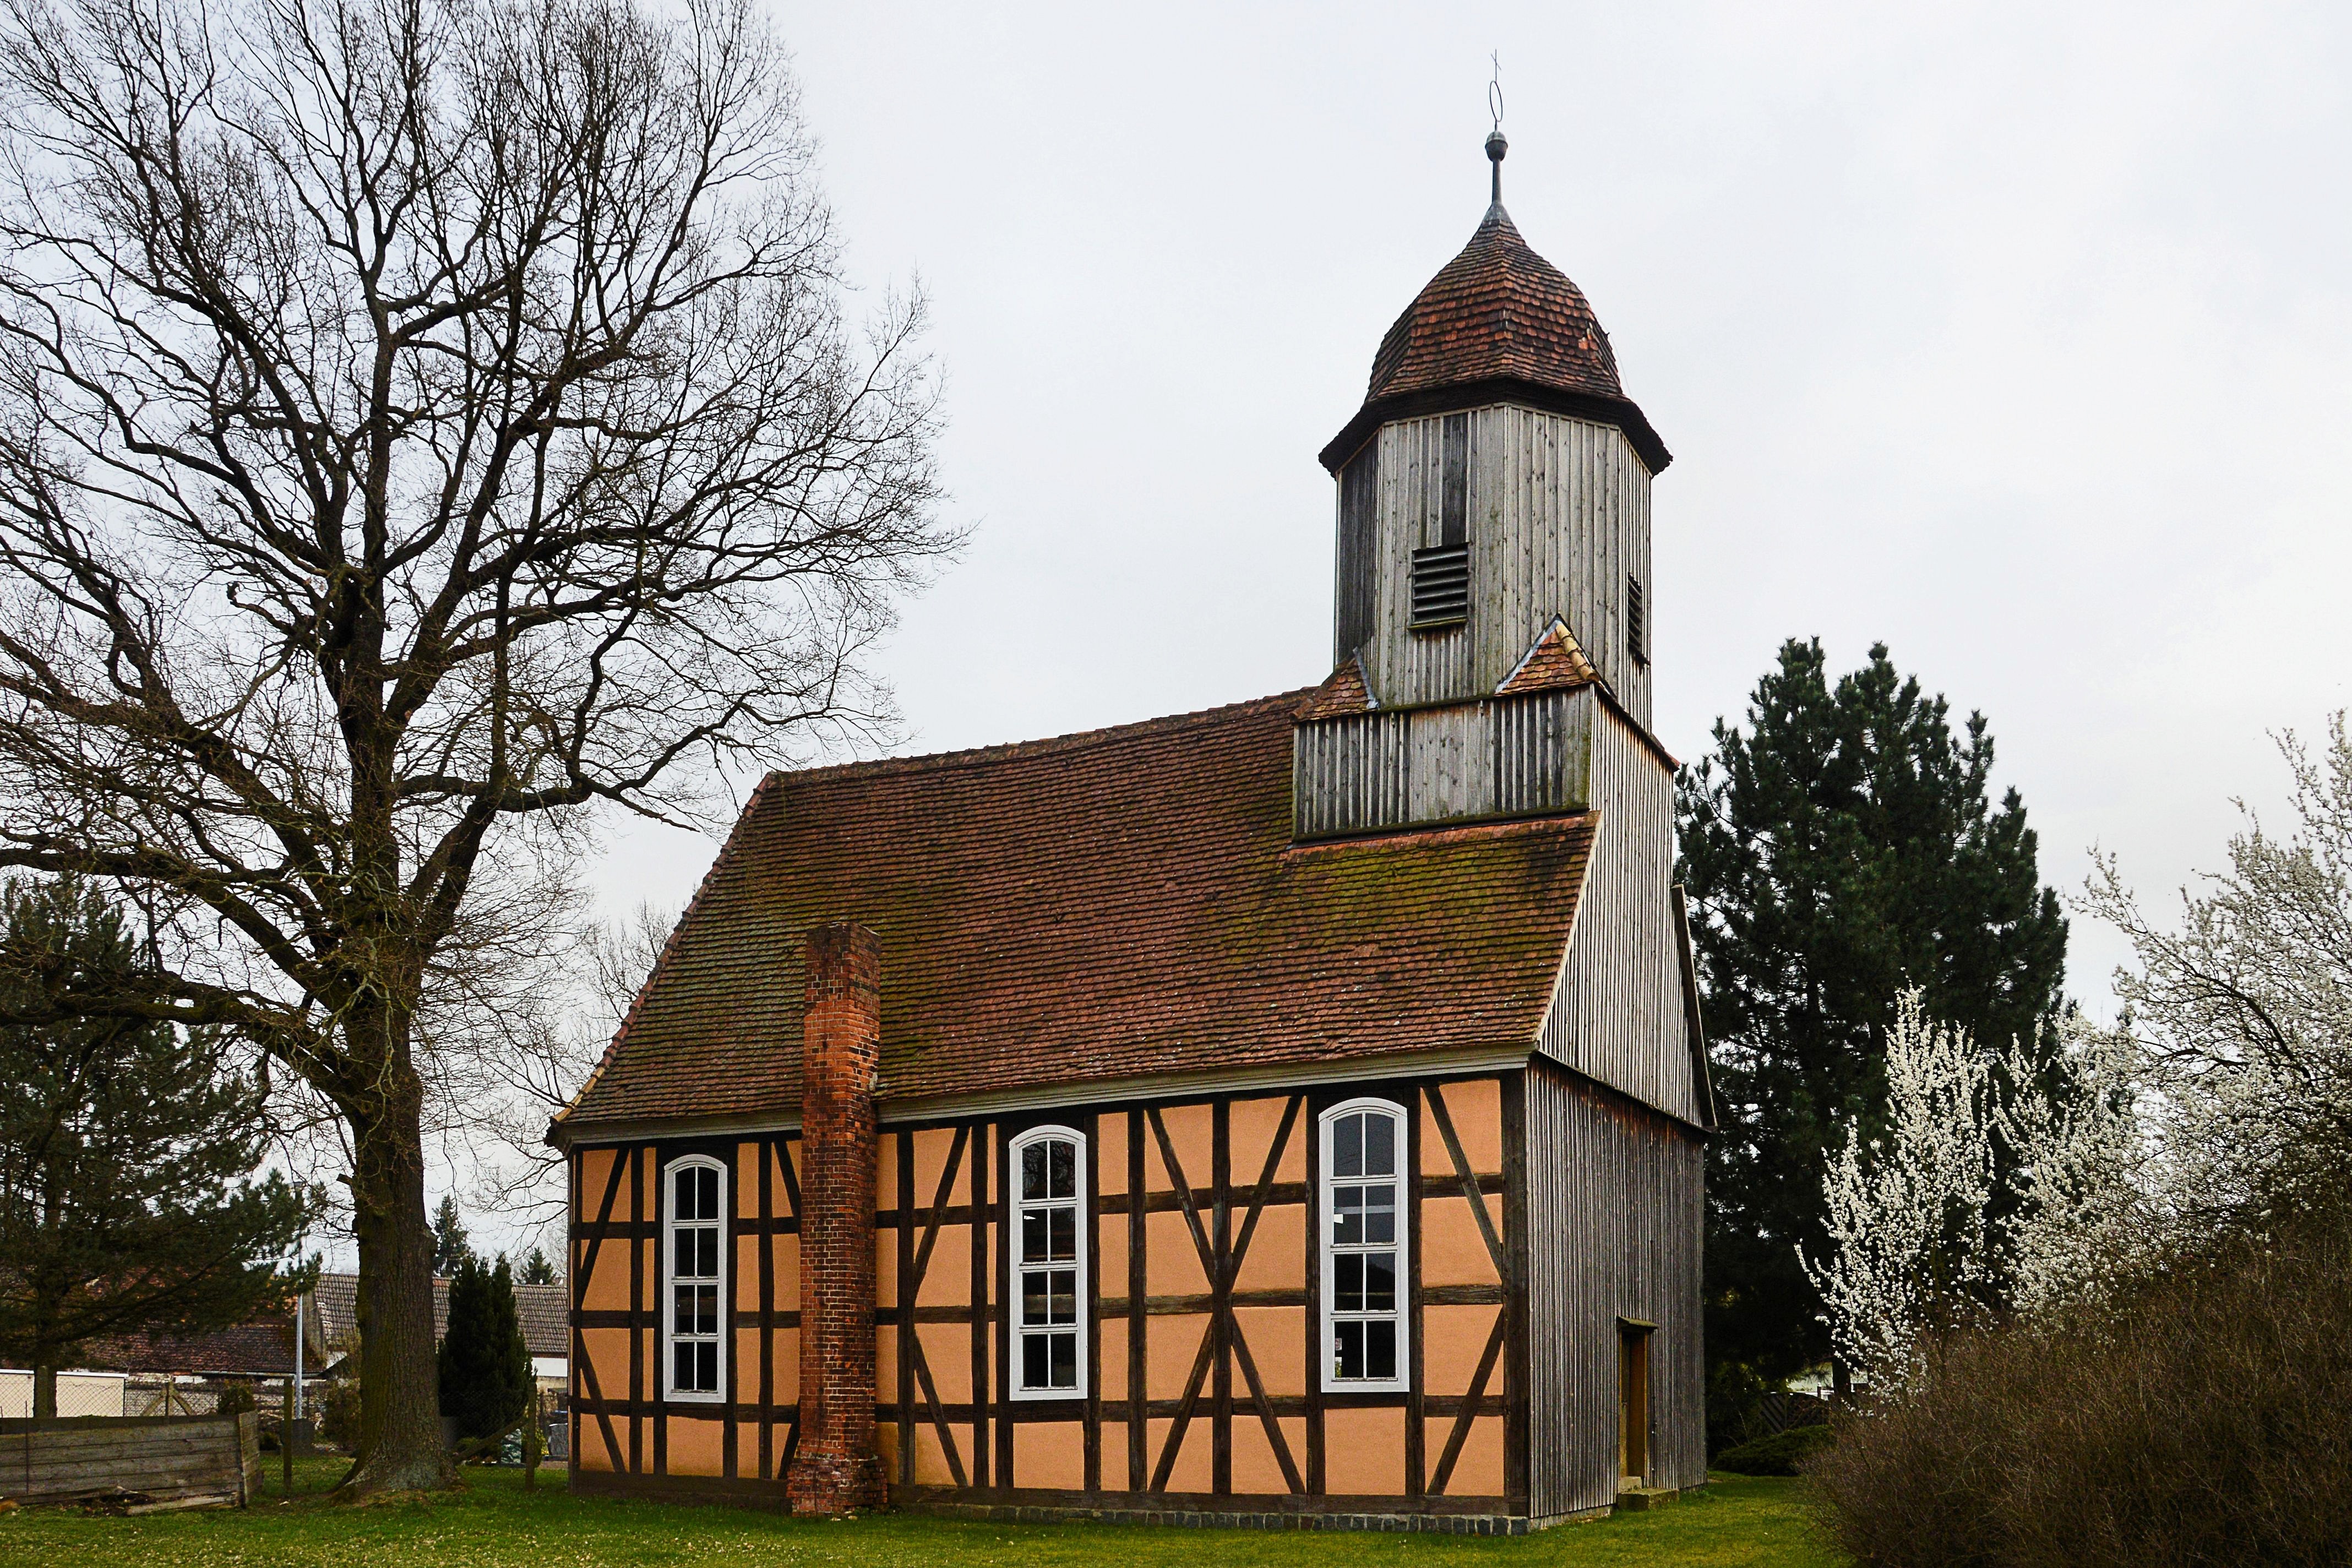
architecture, house, building, cottage, religion, church, chapel, christian, place of worship, faith, monastery, christianity, estate, rural area, truss